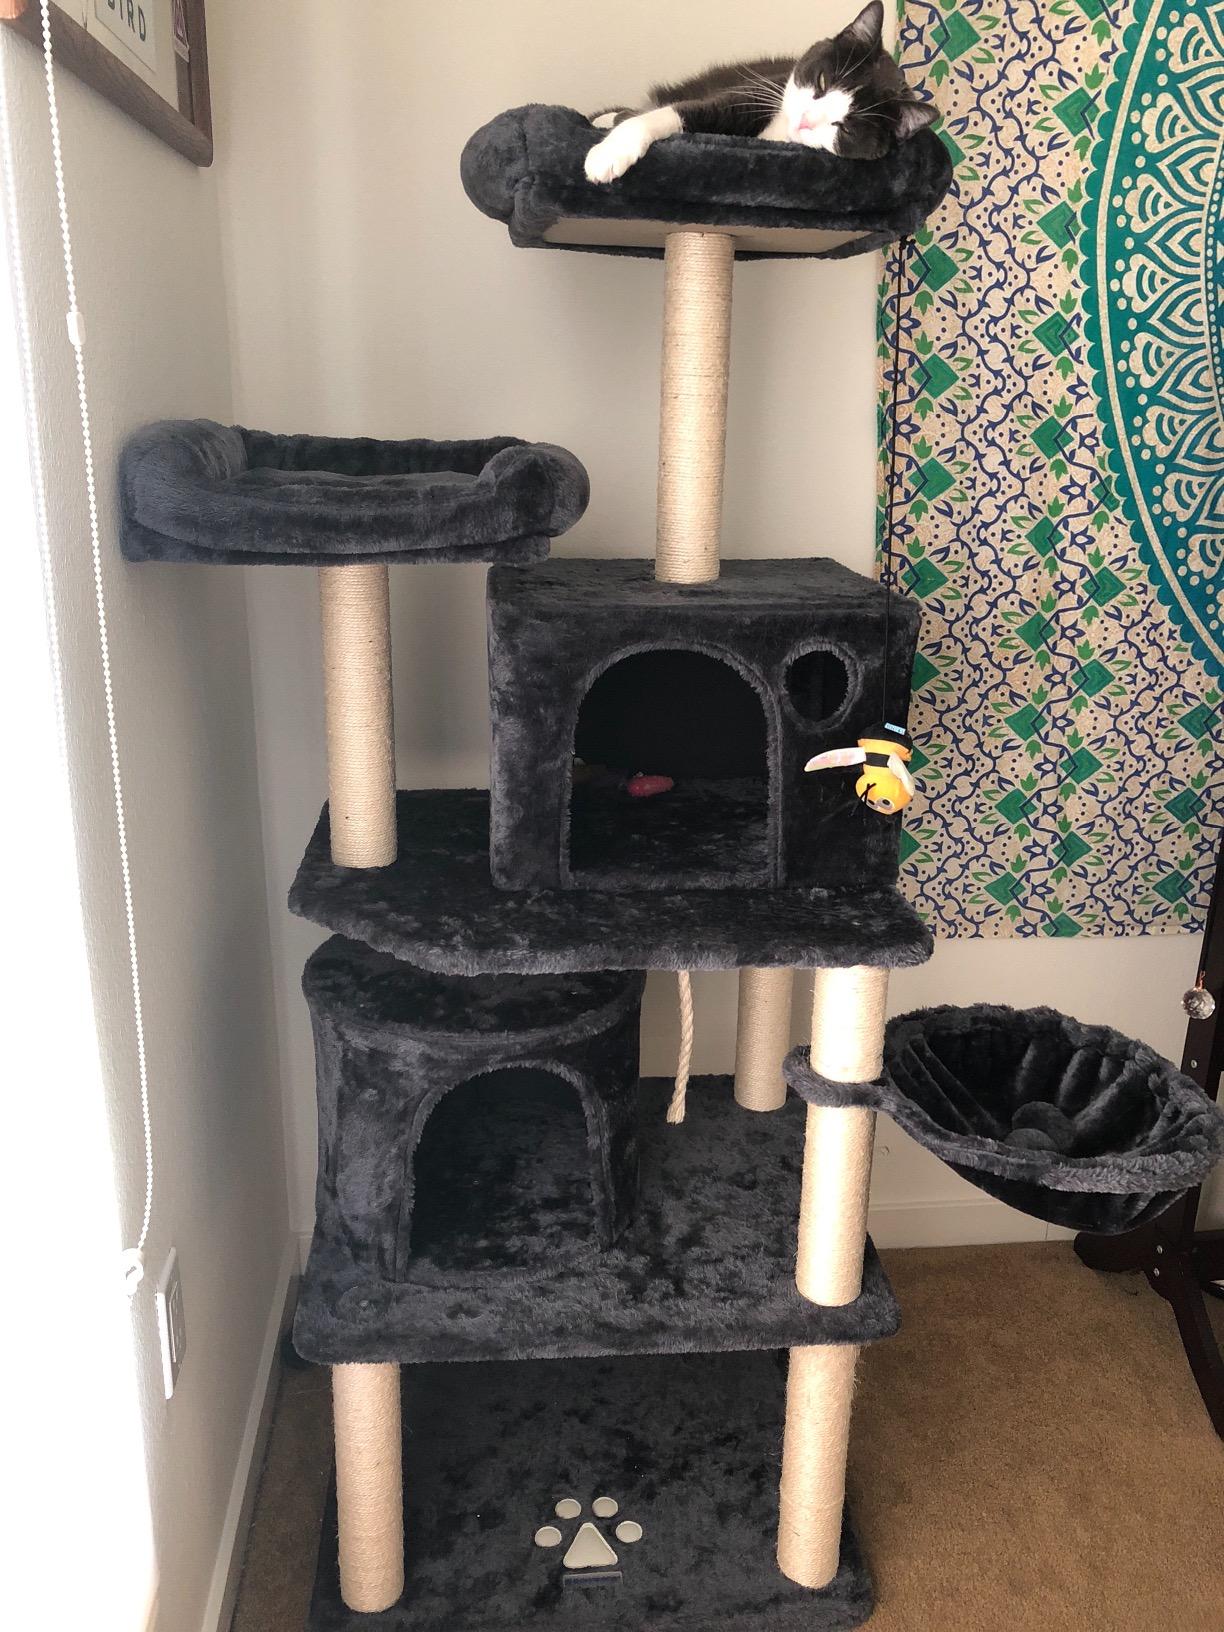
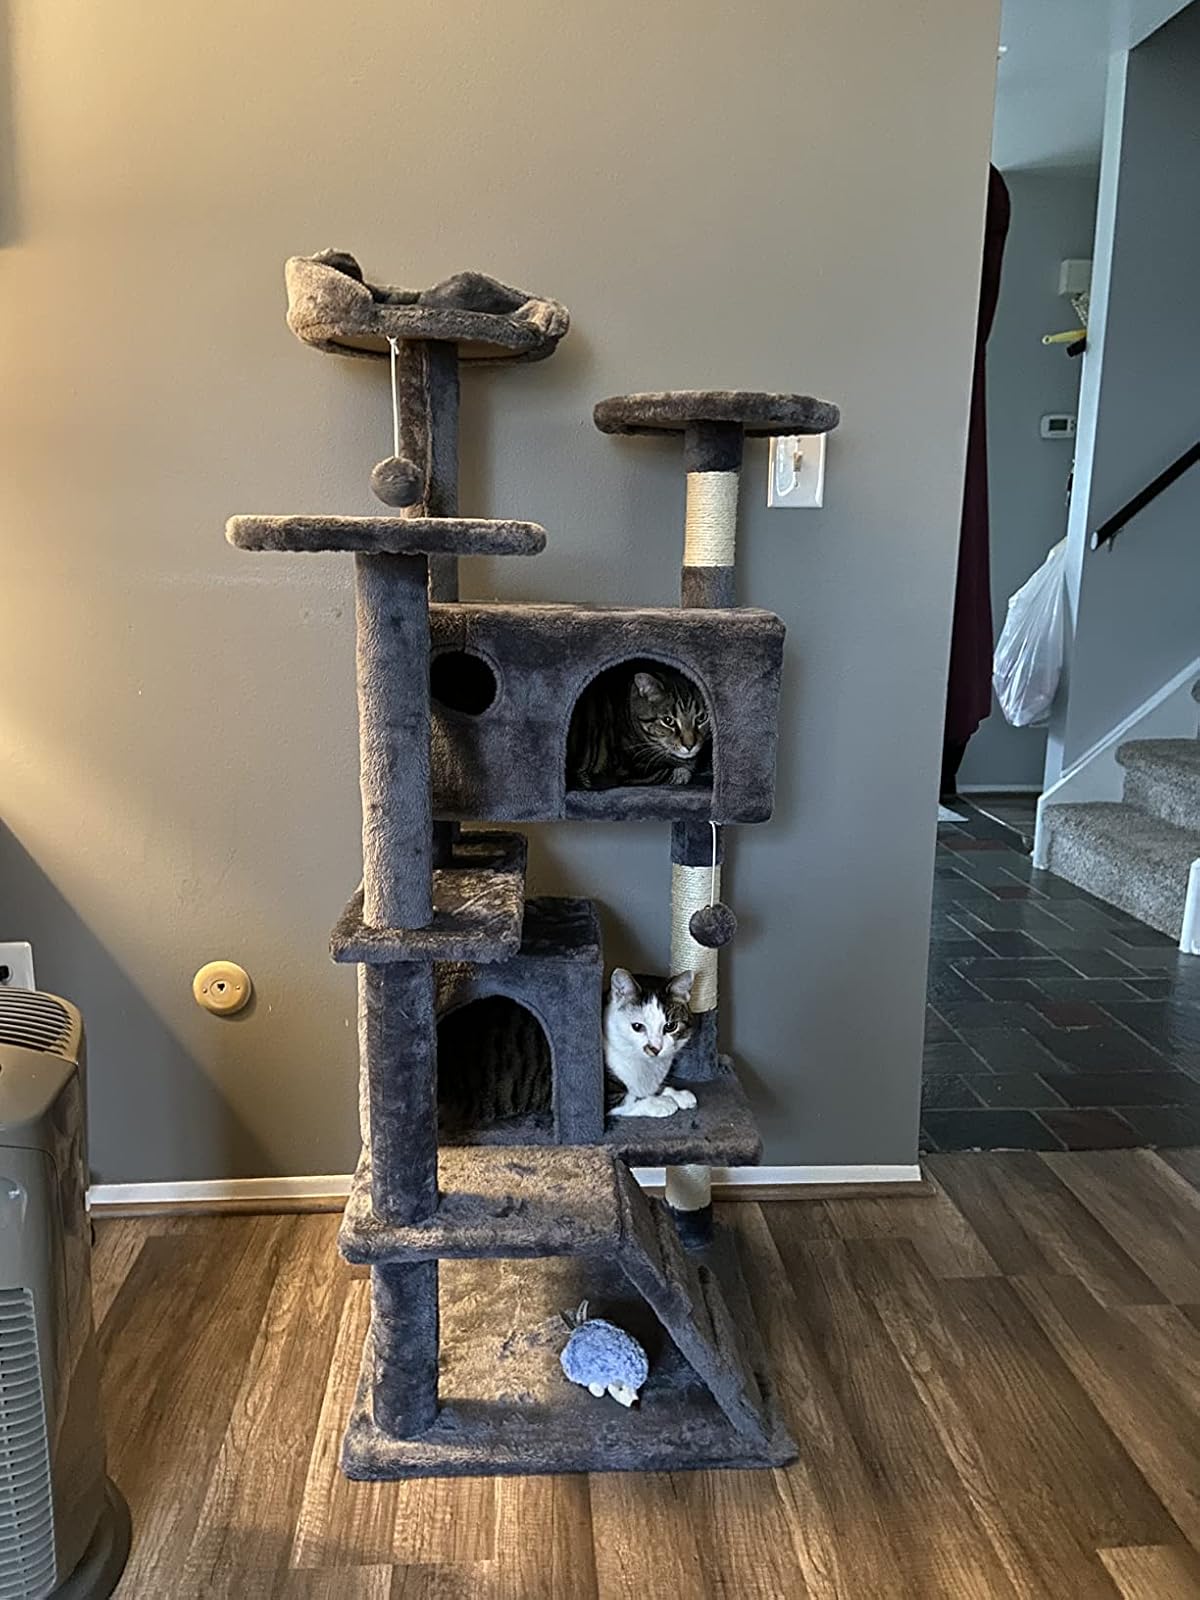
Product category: items_cat tree
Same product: no